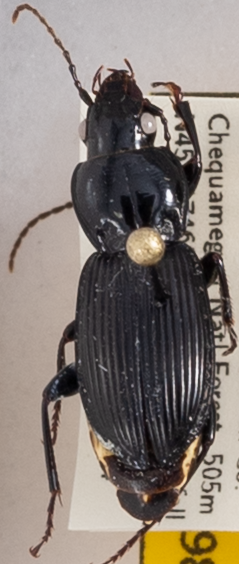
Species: Pterostichus novus
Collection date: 2018-07-24
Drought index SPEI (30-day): -0.71
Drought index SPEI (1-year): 0.17
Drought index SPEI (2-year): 2.09